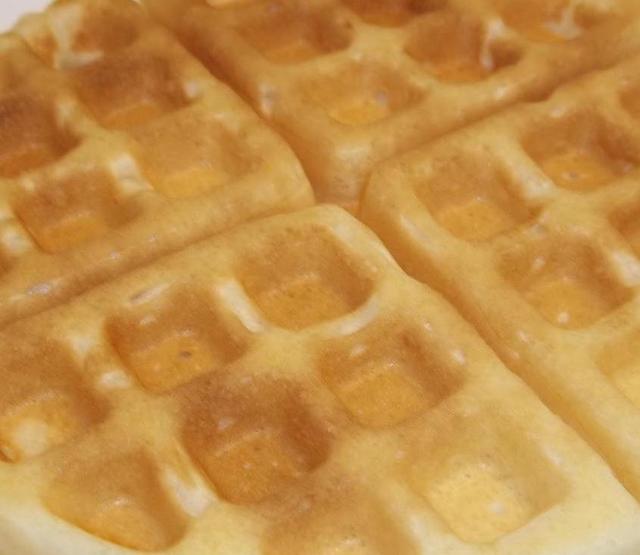
Texture: waffled